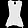
Label: Shirt